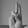
ASL letter: U